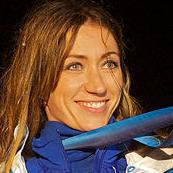
Age: 31